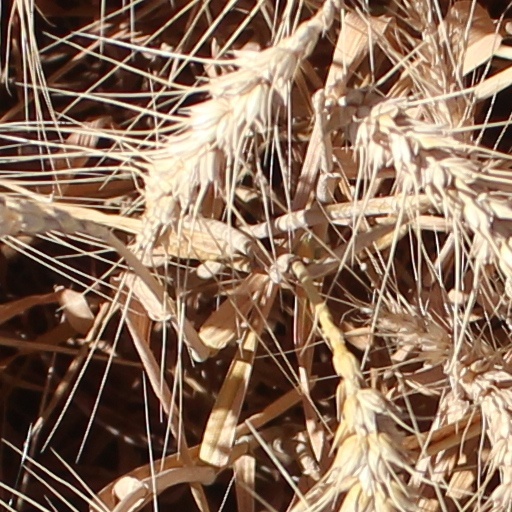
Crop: wheat